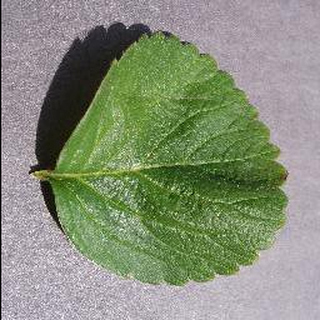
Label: healthy_strawberry